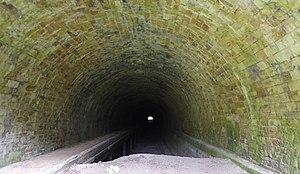
Tunnel asséché du canal de la Marne au Rhin à Liverdun, vu de l'entrée ouest côté Sous-Vignal. Après la canalisation de la Moselle, la section du canal située entre Toul et Frouard est abandonnée, remblayée en grande partie. Cependant, l'intérieur du souterrain sous la ville médiévale de Liverdun n'est pas comblé mais est fermé par des grilles. Le tunnel mesure 388 mètres de long en ligne droite sous l'éperon rocheux. À la sortie côté est (côté Maladrerie) suit une longue tranchée courbe d'environ 200 mètres. Sur la gauche l'ancien chemin de halage.
Un tunnel-canal est un tunnel creusé pour permettre le passage d'un canal sous un obstacle naturel. Le plus long tunnel-canal est le tunnel du Rove en France. Le tunnel maritime de Stad en Norvège, encore en projet, bien que d'une longueur inférieure, sera beaucoup plus large et profond car destiné au trafic de navires de fort tonnage.
Le tunnel de Liverdun est un ouvrage d'art construit sur le Canal de la Marne au Rhin, visant à s'affranchir de la colline de Liverdun haute de 340 mètres. Il est situé sur la commune de Liverdun, en Meurthe-et-Moselle. L'ouvrage est désaffecté depuis l’année 1978.